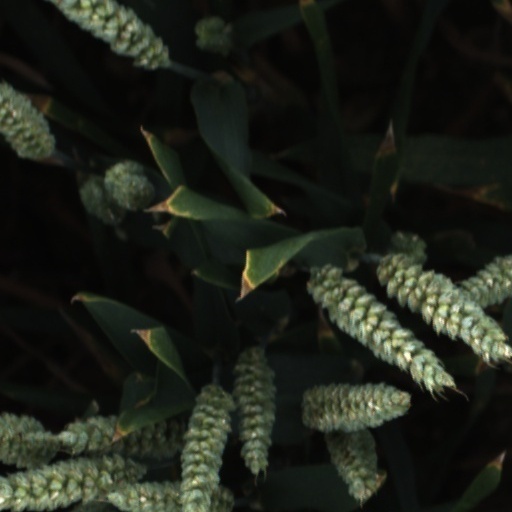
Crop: wheat